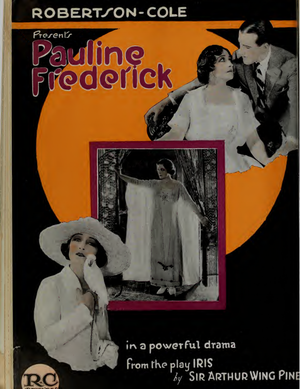
A Slave of Vanity est un film américain réalisé par Henry Otto, sorti en 1920.